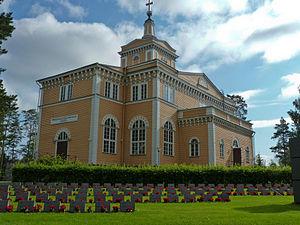
Cet article recense les églises évangéliques-luthériennes de Finlande.
L'église de Rautalampi est une église située à Rautalampi en Finlande.
Rautalampi est une municipalité du centre de la Finlande, dans la province de Finlande orientale et la région de Savonie du Nord.